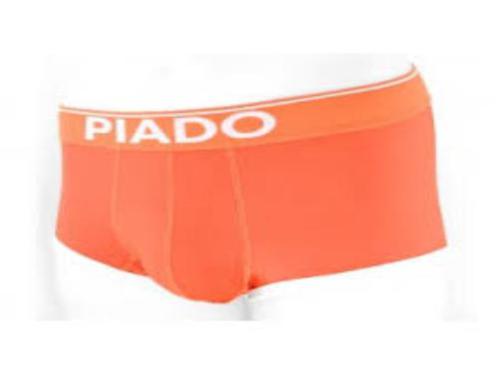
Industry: Clothes